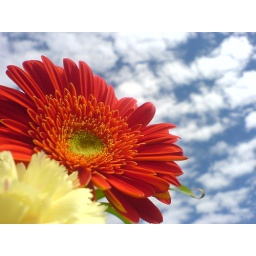
Beautiful flaming flower. I know, the white flower got in the way.Taken by my K750i.